List of Tiangong Space Station expeditions

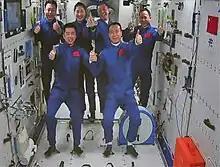
First gathering of two Chinese astronaut crews on Tiangong Space Station on 30 November 2022, some days before Expedition 3 to 4 crew handover

This is a chronological list of permanent expeditions to "Tiangong space station", a Chinese space station in low Earth orbit from 2021. An expedition to the TSS refers to the crew that is occupying the space station and using it for research and testing. Expeditions can last up to six months and include three during the regular station and six crew members during the time of crew swap. Starting with Expedition 3 (Shenzhou 14), crew rotation have overlapped so that the station remains continuously inhabited.